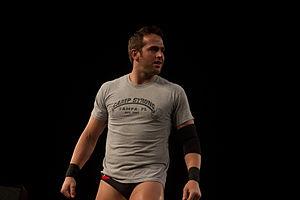
L'édition 2014 de Best in the World est une manifestation de catch en paiement à la séance, produite par la fédération américaine Ring of Honor, initialement diffusée en haute définition et en direct sur le câble et via satellite, aux États-Unis. Elle est également disponible en ligne, sur le site d'hébergement de vidéos Ustream. Le pay-per-view se déroule le 22 juin 2014 au Tennessee State Fairgrounds à Nashville, dans le Tennessee. Pour cette 5ᵉ édition de Best in the World, sept lutteurs de la ROH — Adam Cole, Jay Lethal, Matt Hardy, Michael Elgin, Jay Briscoe, Kevin Steen et Maria Kanellis — sont présentés sur l'affiche promotionnelle.